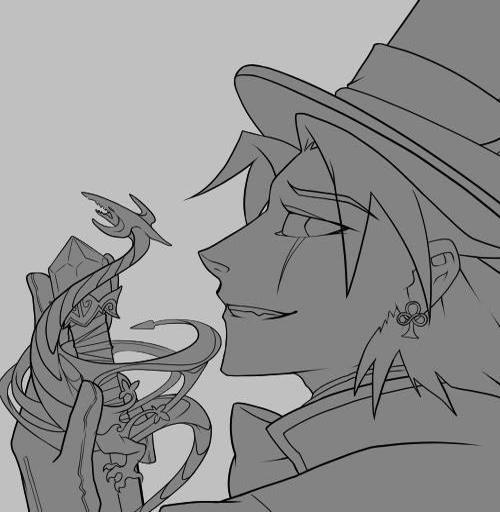
a working section from a much larger drawing .